Gunārs Meierovics

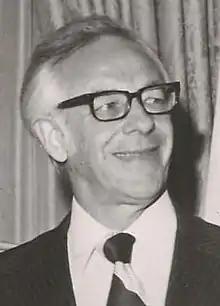
Meierovics in 1974

Gunārs Meierovics (12 May 1920 – 11 February 2007) was a Latvian politician and the youngest son of the second Prime Minister of Latvia Zigfrīds Anna Meierovics. Meierovics was also a candidate for the 1993 Latvian presidential election.